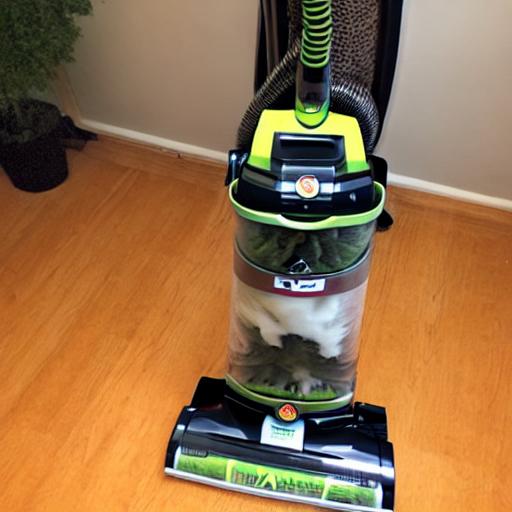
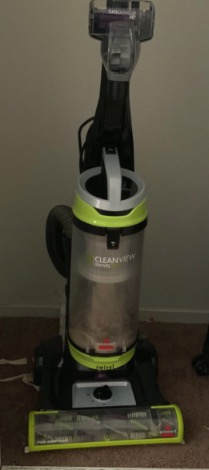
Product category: items_vacuum
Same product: no